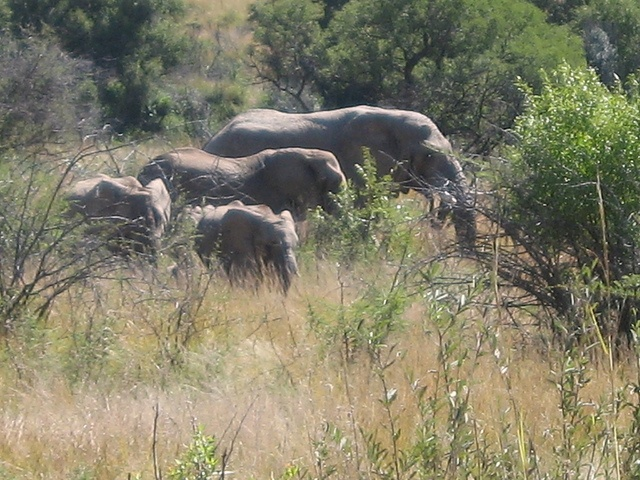
A herd of elephants is standing in tall grass
A pack of elephants are walking through the terrain.
A herd of elephants grazes in a field of dry grass.
a group of elephants in a field of tall grass
a group of elephants standing in a tall straw field with trees.